Virginia Museum of Fine Arts

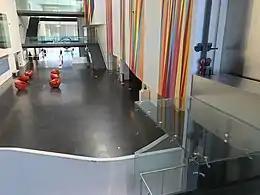

In 2019," Rumors of War" was installed on the front lawn of the museum facing Arthur Ashe Boulevard after being displayed in Times Square.